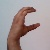
The image shows a hand gesture representing the letter 'C' in Indian Sign Language.